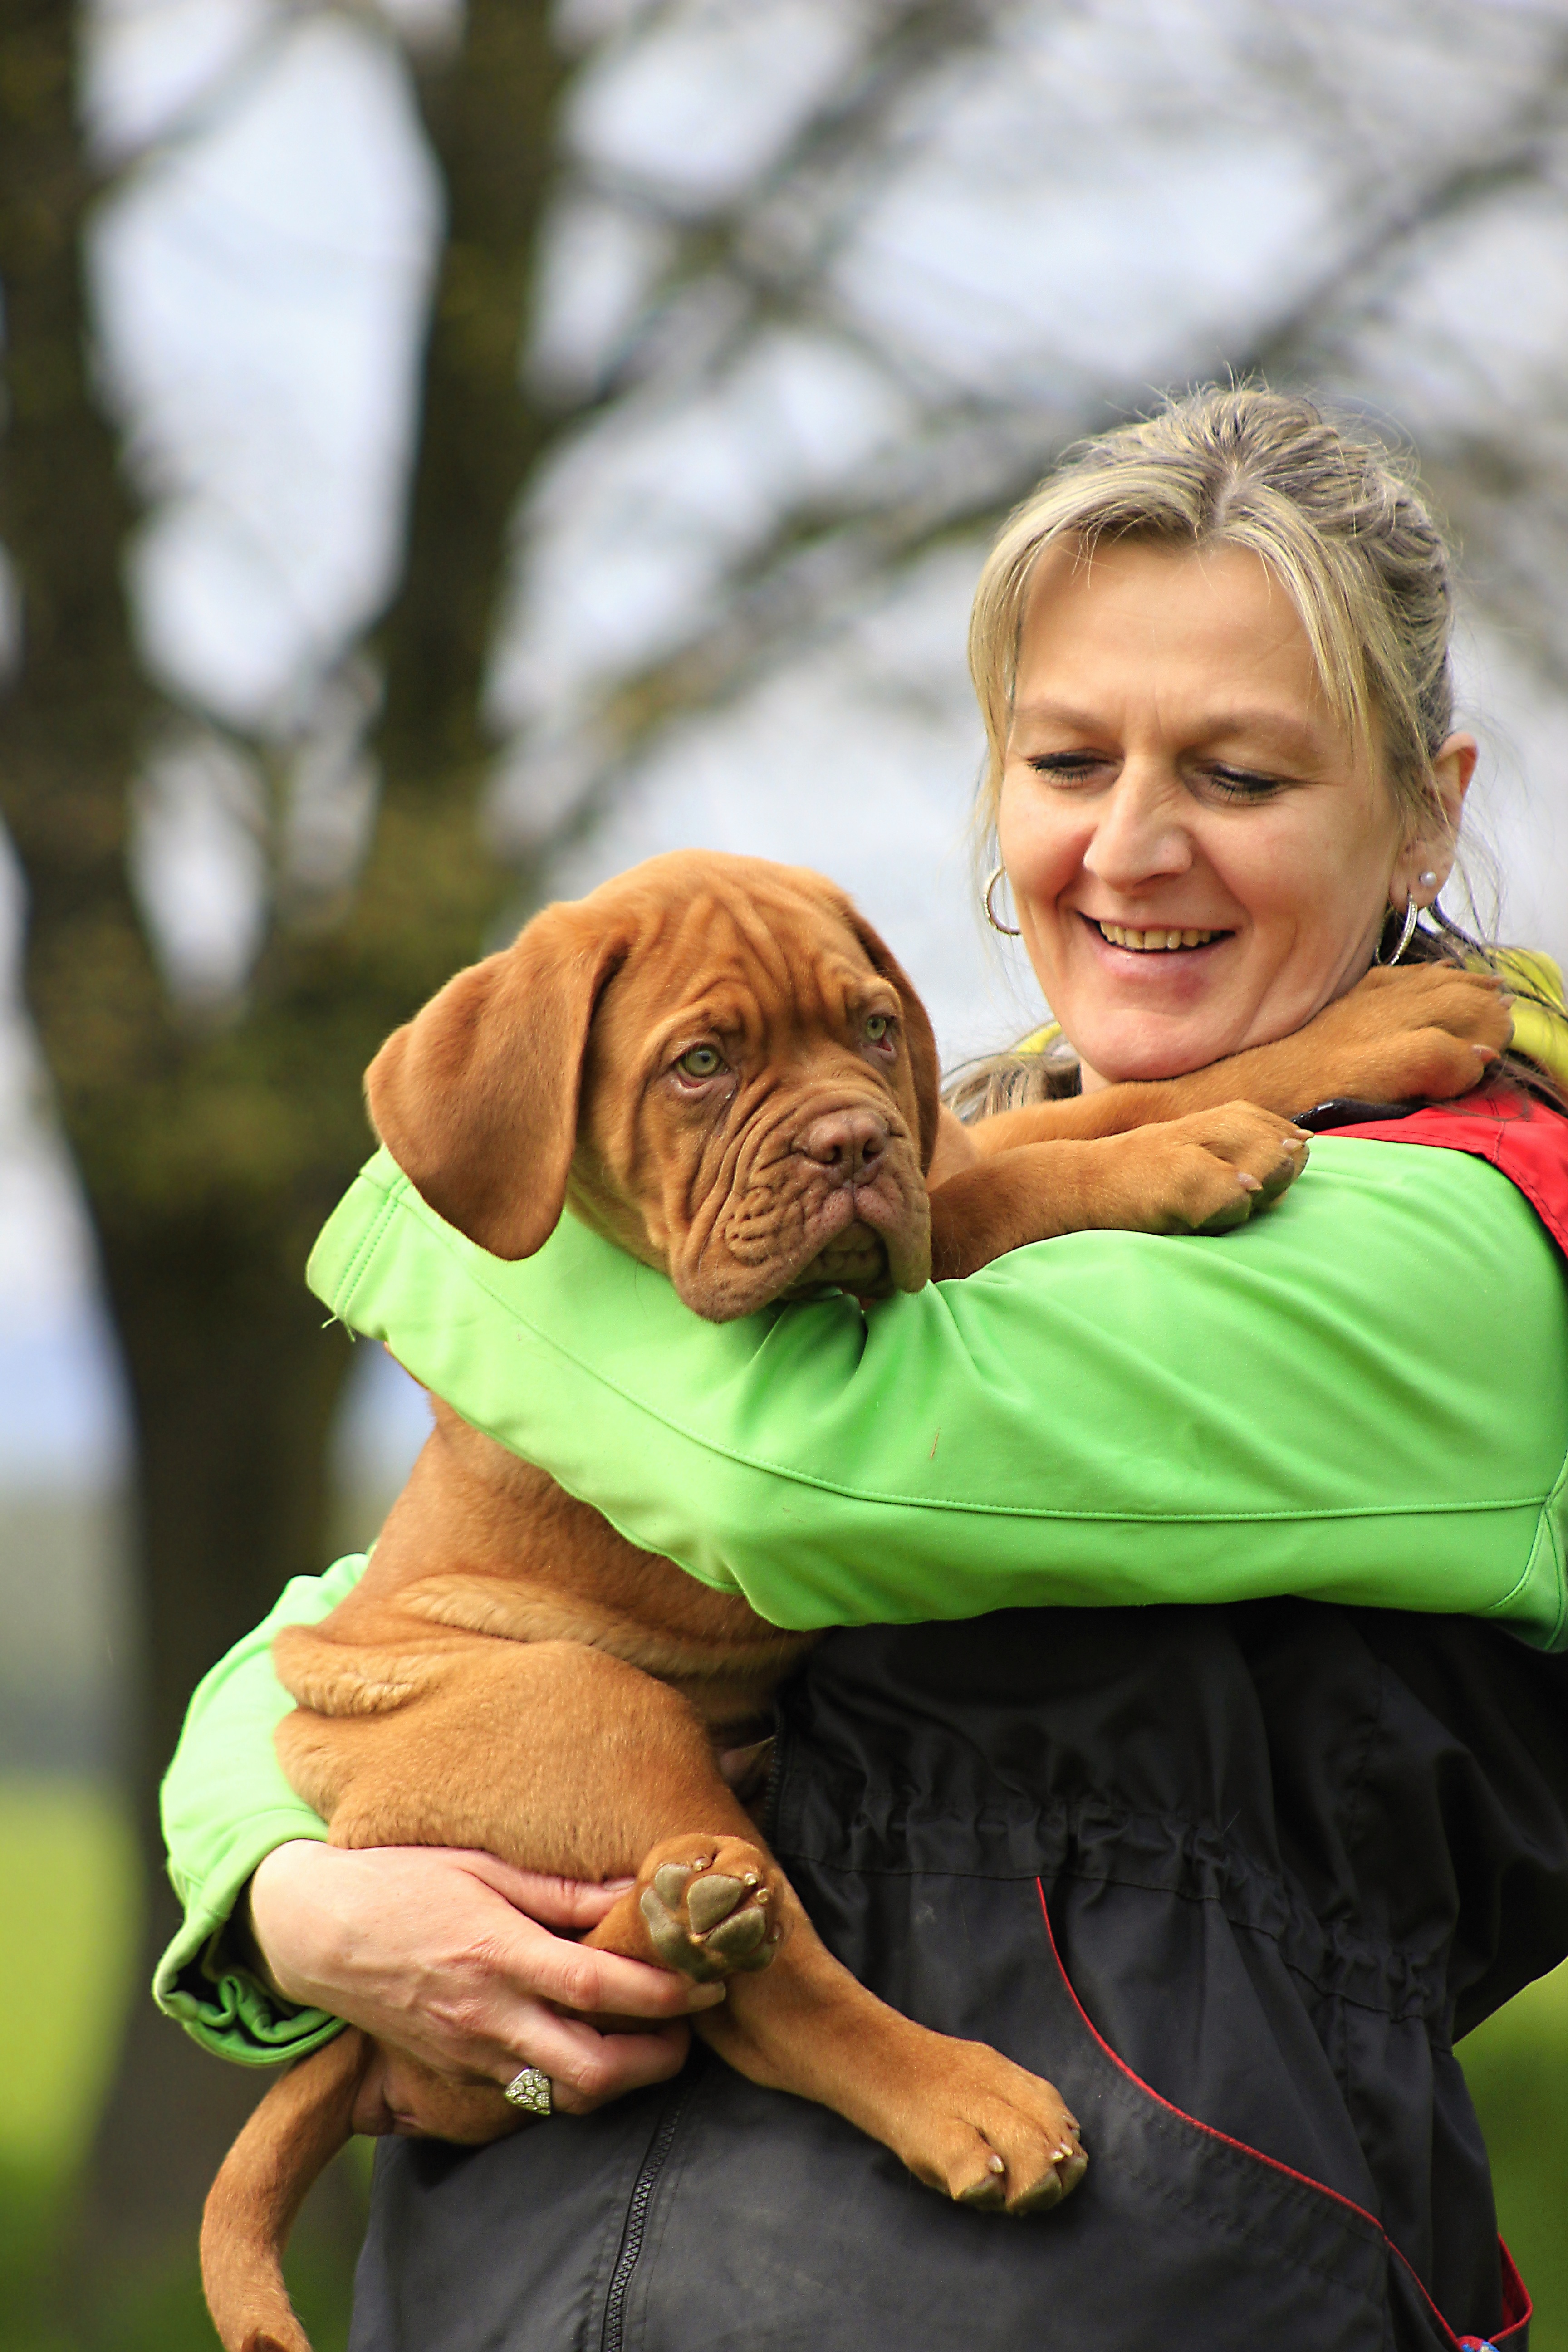
nature, grass, puppy, dog, animal, cute, canine, summer, pet, young, park, brown, mammal, outdoors, sunny, de, french, head, funny, bordeaux, breed, purebred, interaction, mastiff, dogue, dogue de bordeaux, dog like mammal